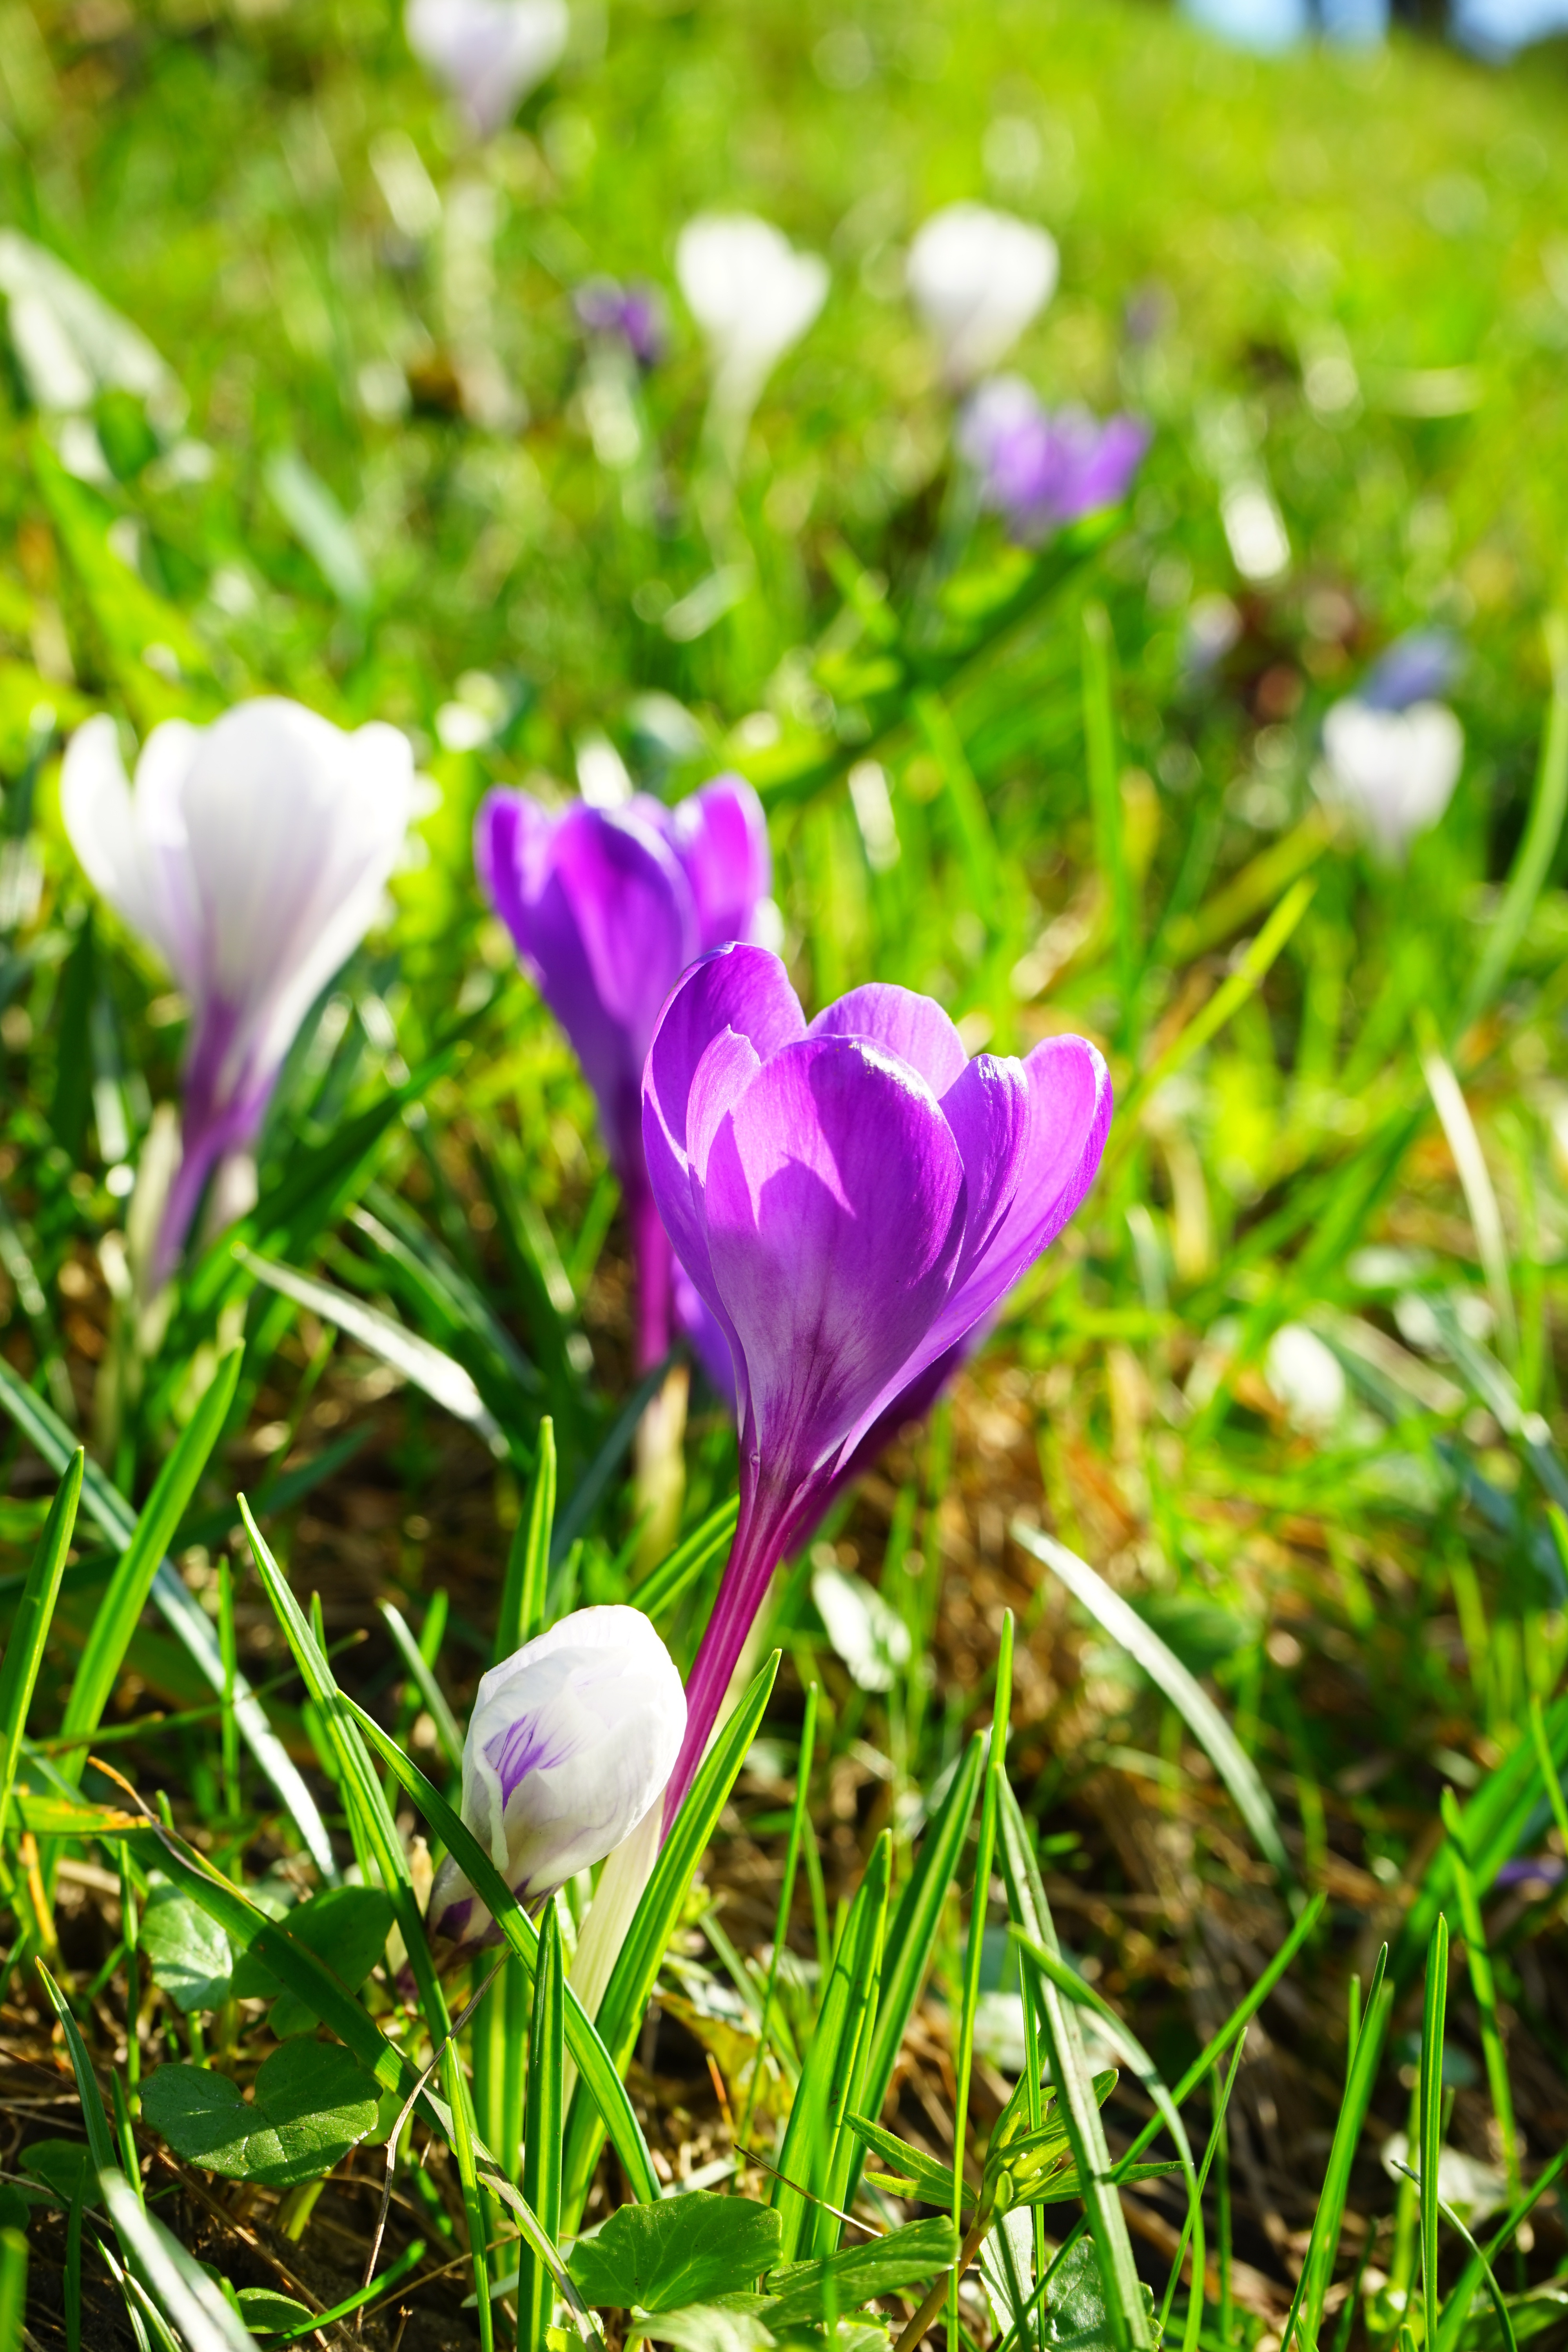
blossom, plant, white, field, meadow, flower, purple, bloom, spring, botany, close, flora, wildflower, crocus, macro photography, flowering plant, land plant, violet family, iris family